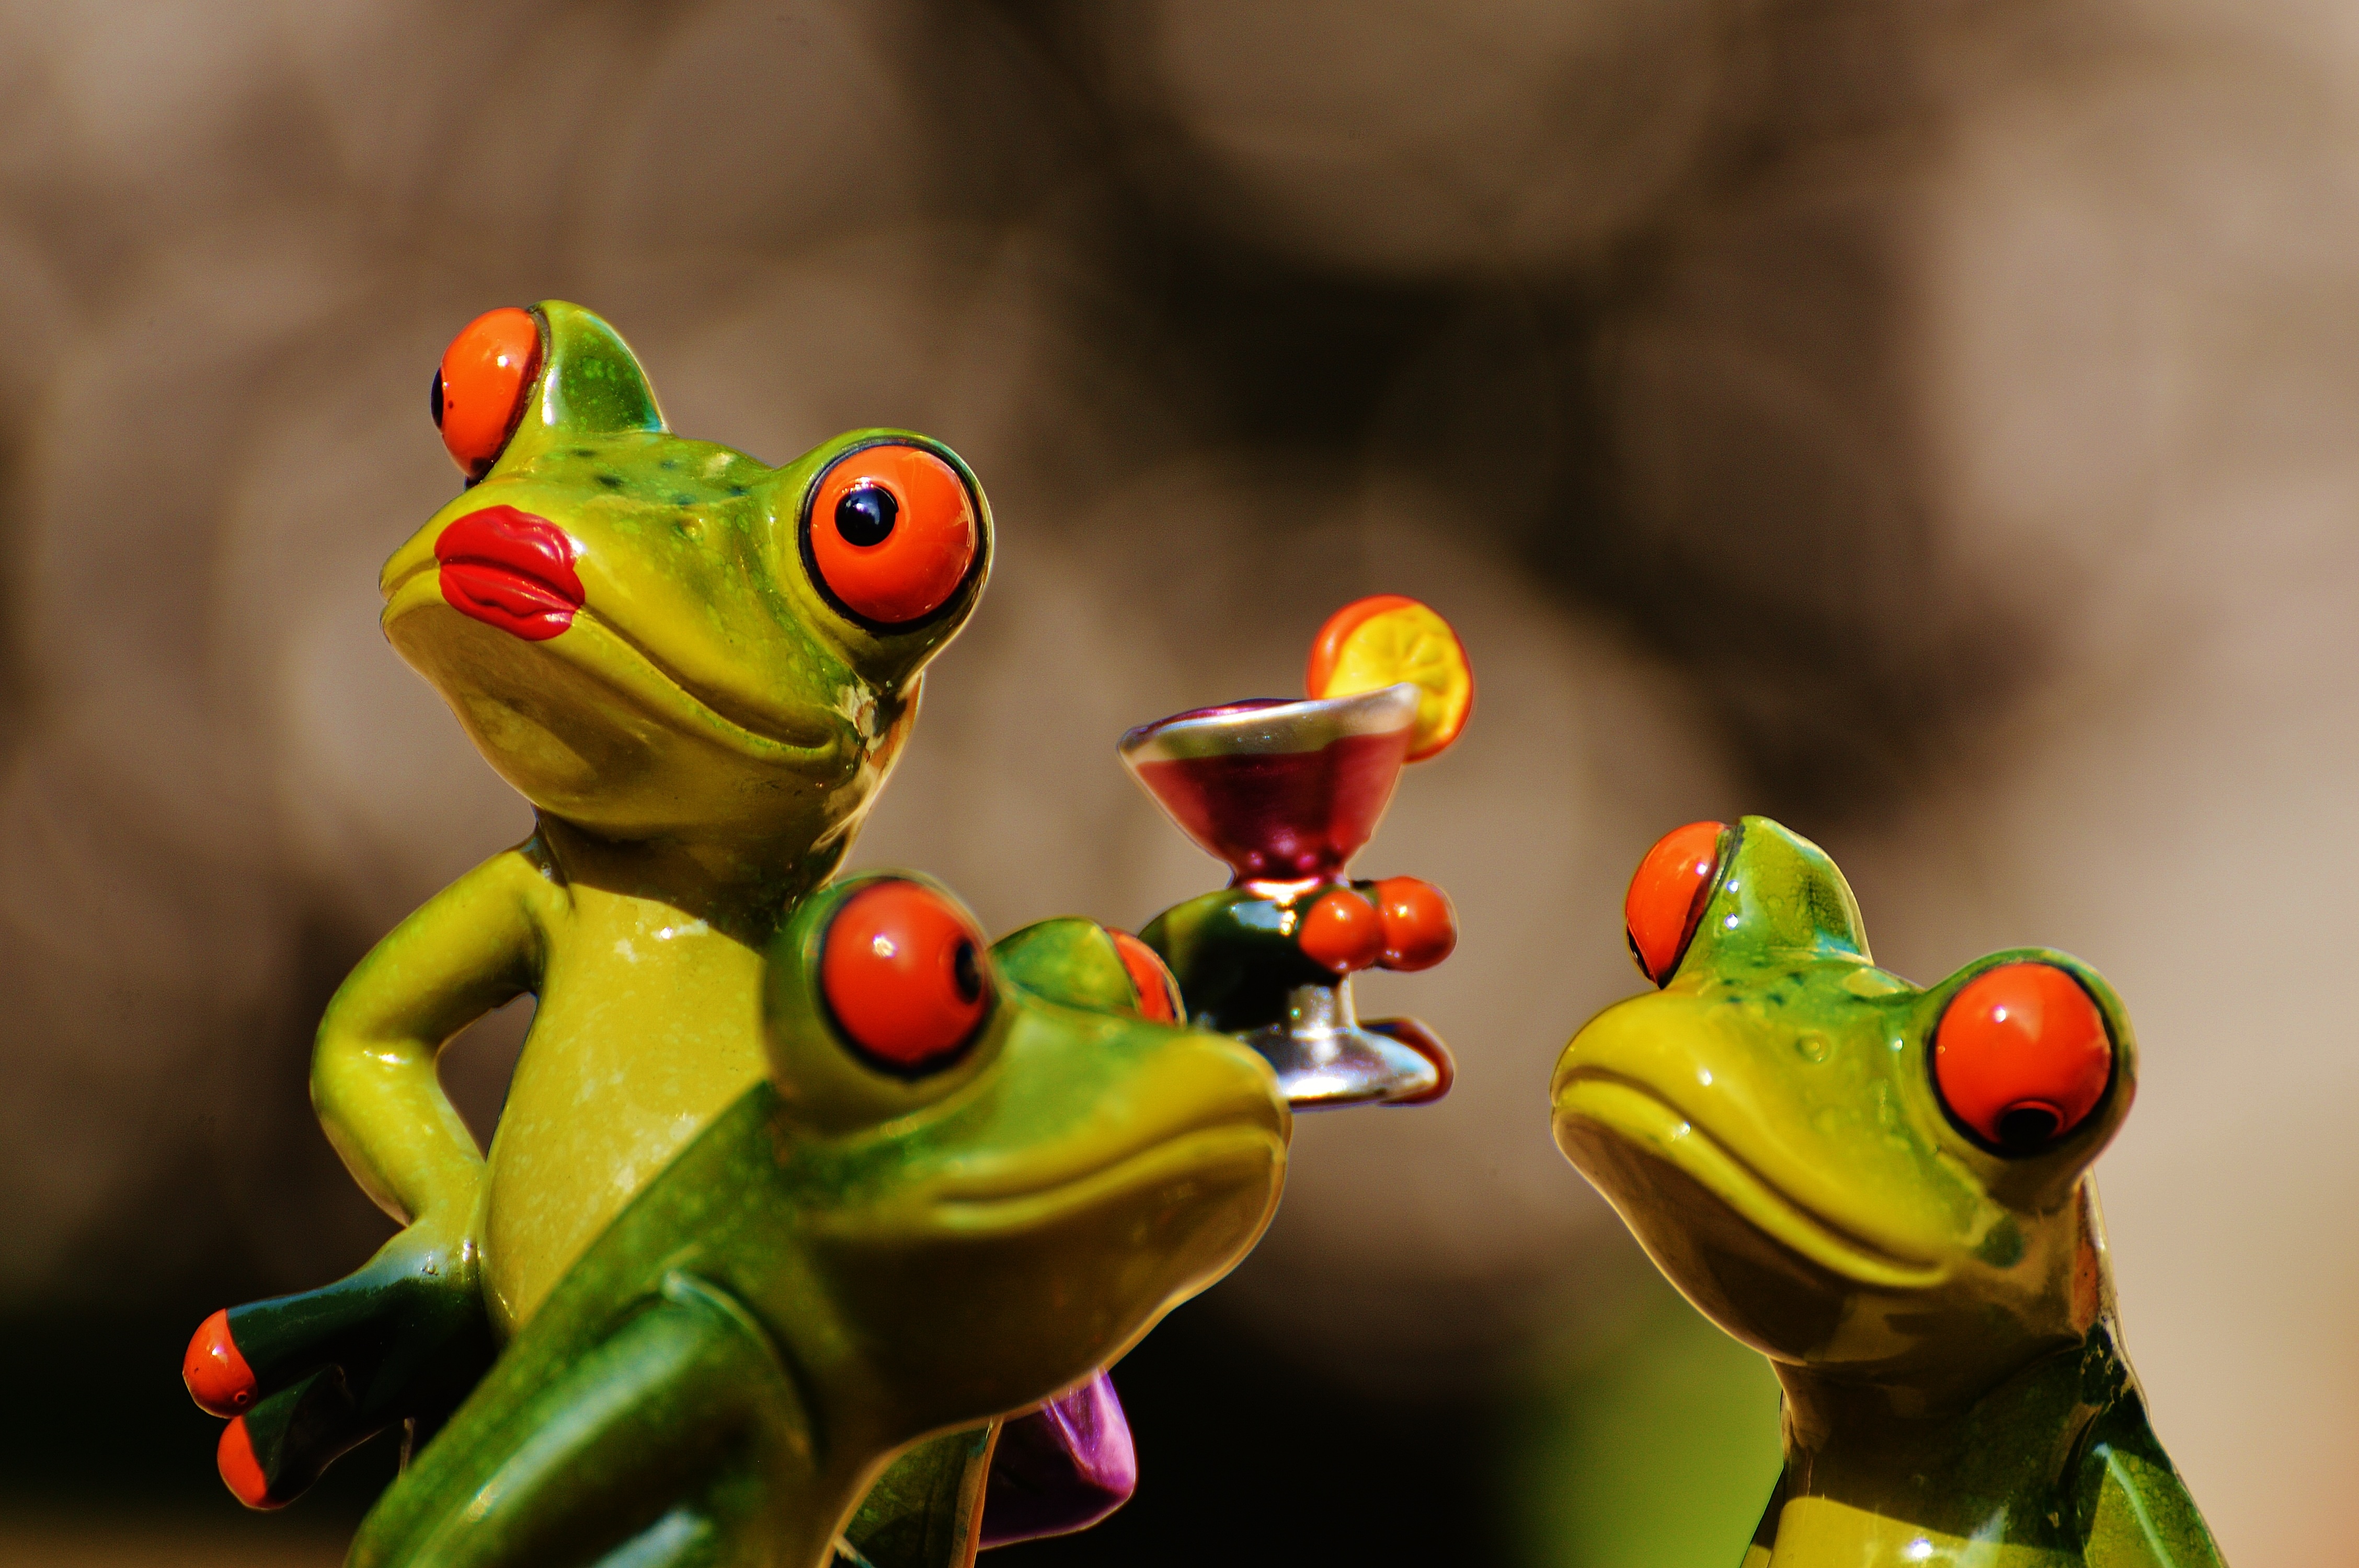
cute, green, frog, amphibian, yellow, fauna, cocktail, tree frog, close up, fun, party, vertebrate, funny, entertainment, frogs, macro photography, ranidae